Iva Frühlingová

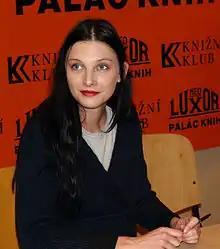
Frühlingová in 2009

Iva Frühlingová (born 11 May 1982 in Litvínov, Czechoslovakia) is a Czech female singer and model, famous in the Czech Republic and France. Despite her Czech descent she sings mostly in French.